Torii Suneemon

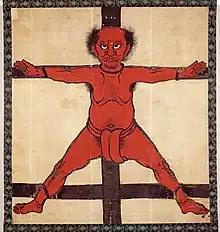
Banner made by Ochiai Michihisa, 16th century

He was a retainer of Okudaira Sadamasa and member of the Nagashino garrison when the fortress came under siege by the forces of Takeda Katsuyori. Kamehime, the wife of Sadamasa, assisted him in the defense. Torii, already renowned for his bravery and knowledge of the surroundings, volunteered for the extremely dangerous mission of sneaking through the siege lines to request aid from Tokugawa Ieyasu in Okazaki. However, after successfully warning Tokugawa, he was captured by the Takeda on his return to Nagashino.